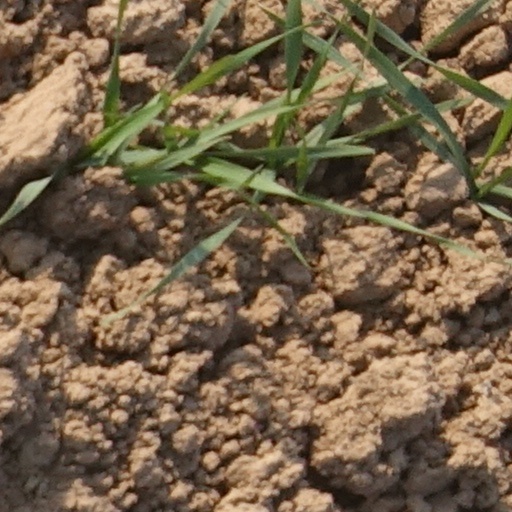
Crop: wheat